National Band of the Carabineros

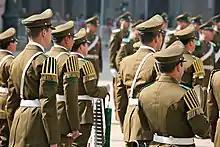
The band during a military parade.

The National Band of the Carabineros sometimes referred to as the Orfeón Nacional is the public police band of the Carabineros de Chile, the national police force of the Republic of Chile. It is generally seen as the premiere representative marching band of the force, performing at state occasions. At the command of the band is Colonel David Ormeño Sepúlveda.